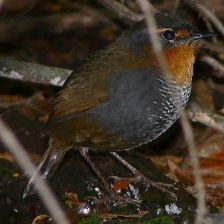
Species: CHUCAO TAPACULO
Scientific name: SCELORCHILUS RUBECULA